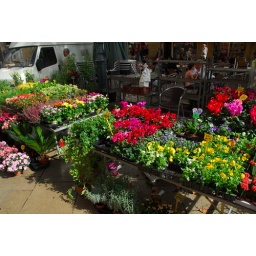
flower market in Aix-en-Provence